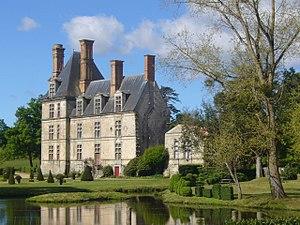
Photos du Château de la Guignardière